Åkrogen

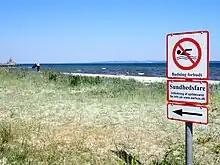
At the mouth of the Egå stream, bathing is prohibited

Åkrogen is not a Blue Flag beach and there are no life guards in either summer or winter but both the south and north sections has a safety station with a lifesaver and the entire park is located in a populated area. Aarhus Municipality frequently tests the water for harmful bacteria and algae and rates all beaches on a yearly basis. In 2014 and 2015 the beach received the highest possible 3/3 rating.